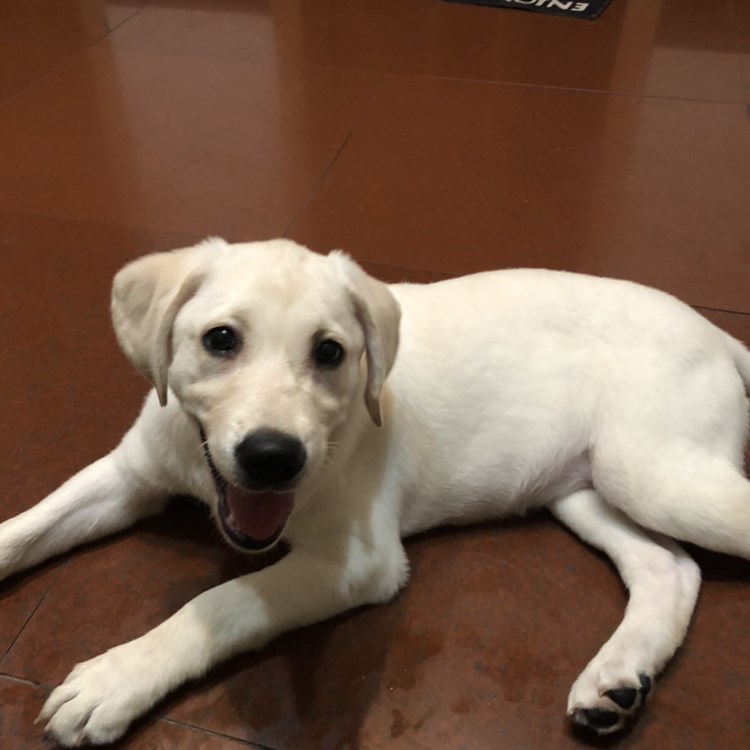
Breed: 3580-n000122-Labrador_retriever